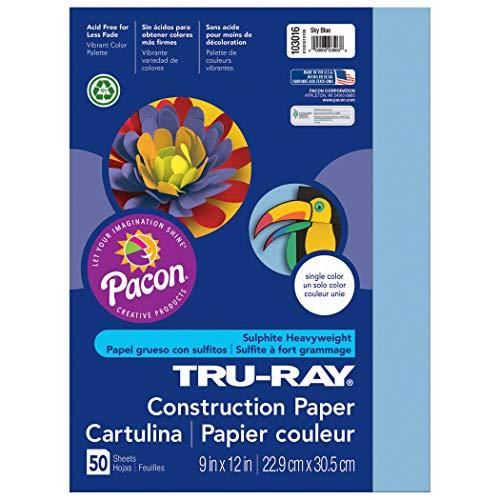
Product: Tru-Ray Heavyweight Construction Paper, Sky Blue, 9" x 12", 50 Sheets
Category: Arts, Crafts & Sewing | Crafting | Paper & Paper Crafts | Paper | Construction Paper
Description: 50-pack of Sky Blue paper, 9-inch by 12-inch sheets.
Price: $4.17
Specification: ASIN:B000083CZE|ShippingWeight:14.4ounces(Viewshippingratesandpolicies)|DomesticShipping:ItemcanbeshippedwithinU.S.|InternationalShipping:ThisitemcanbeshippedtoselectcountriesoutsideoftheU.S.LearnMore|DateFirstAvailable:January14,2006